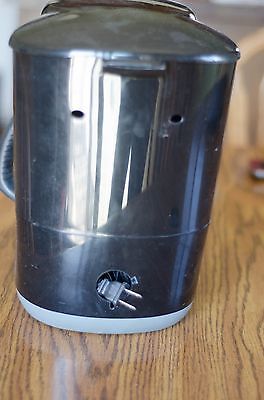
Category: coffee maker